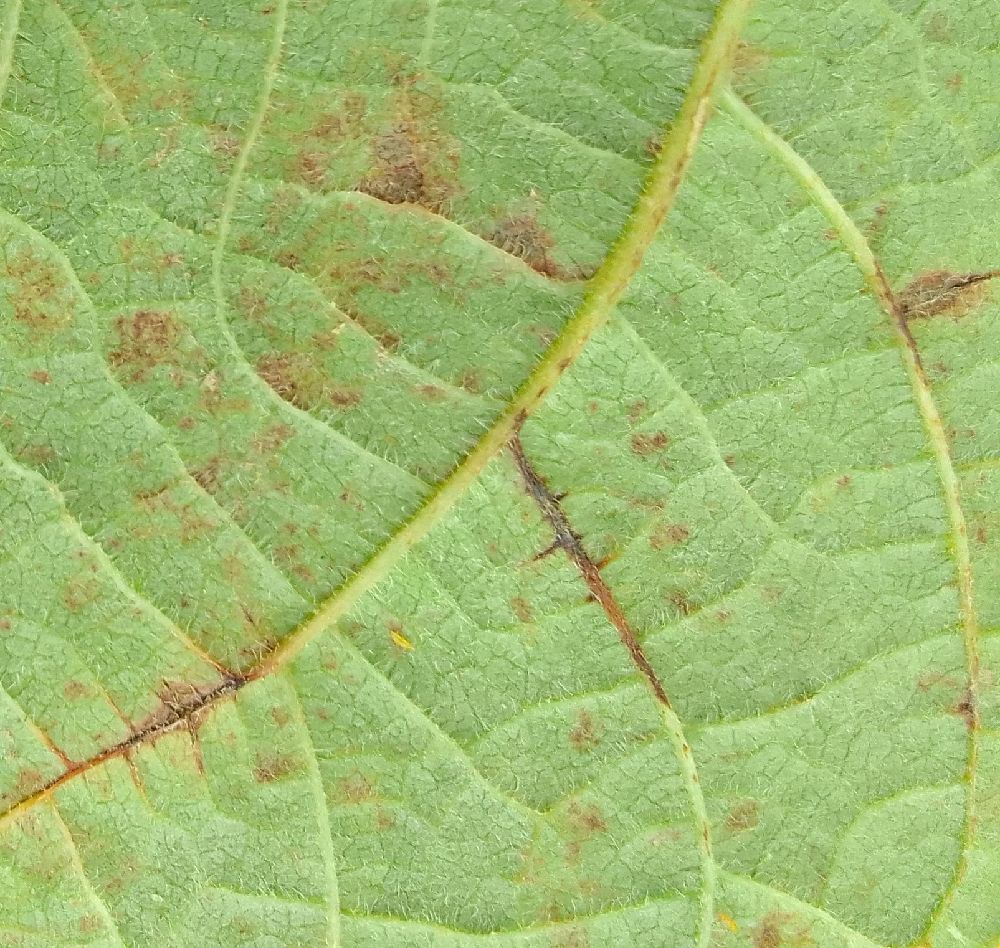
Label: anthracnose